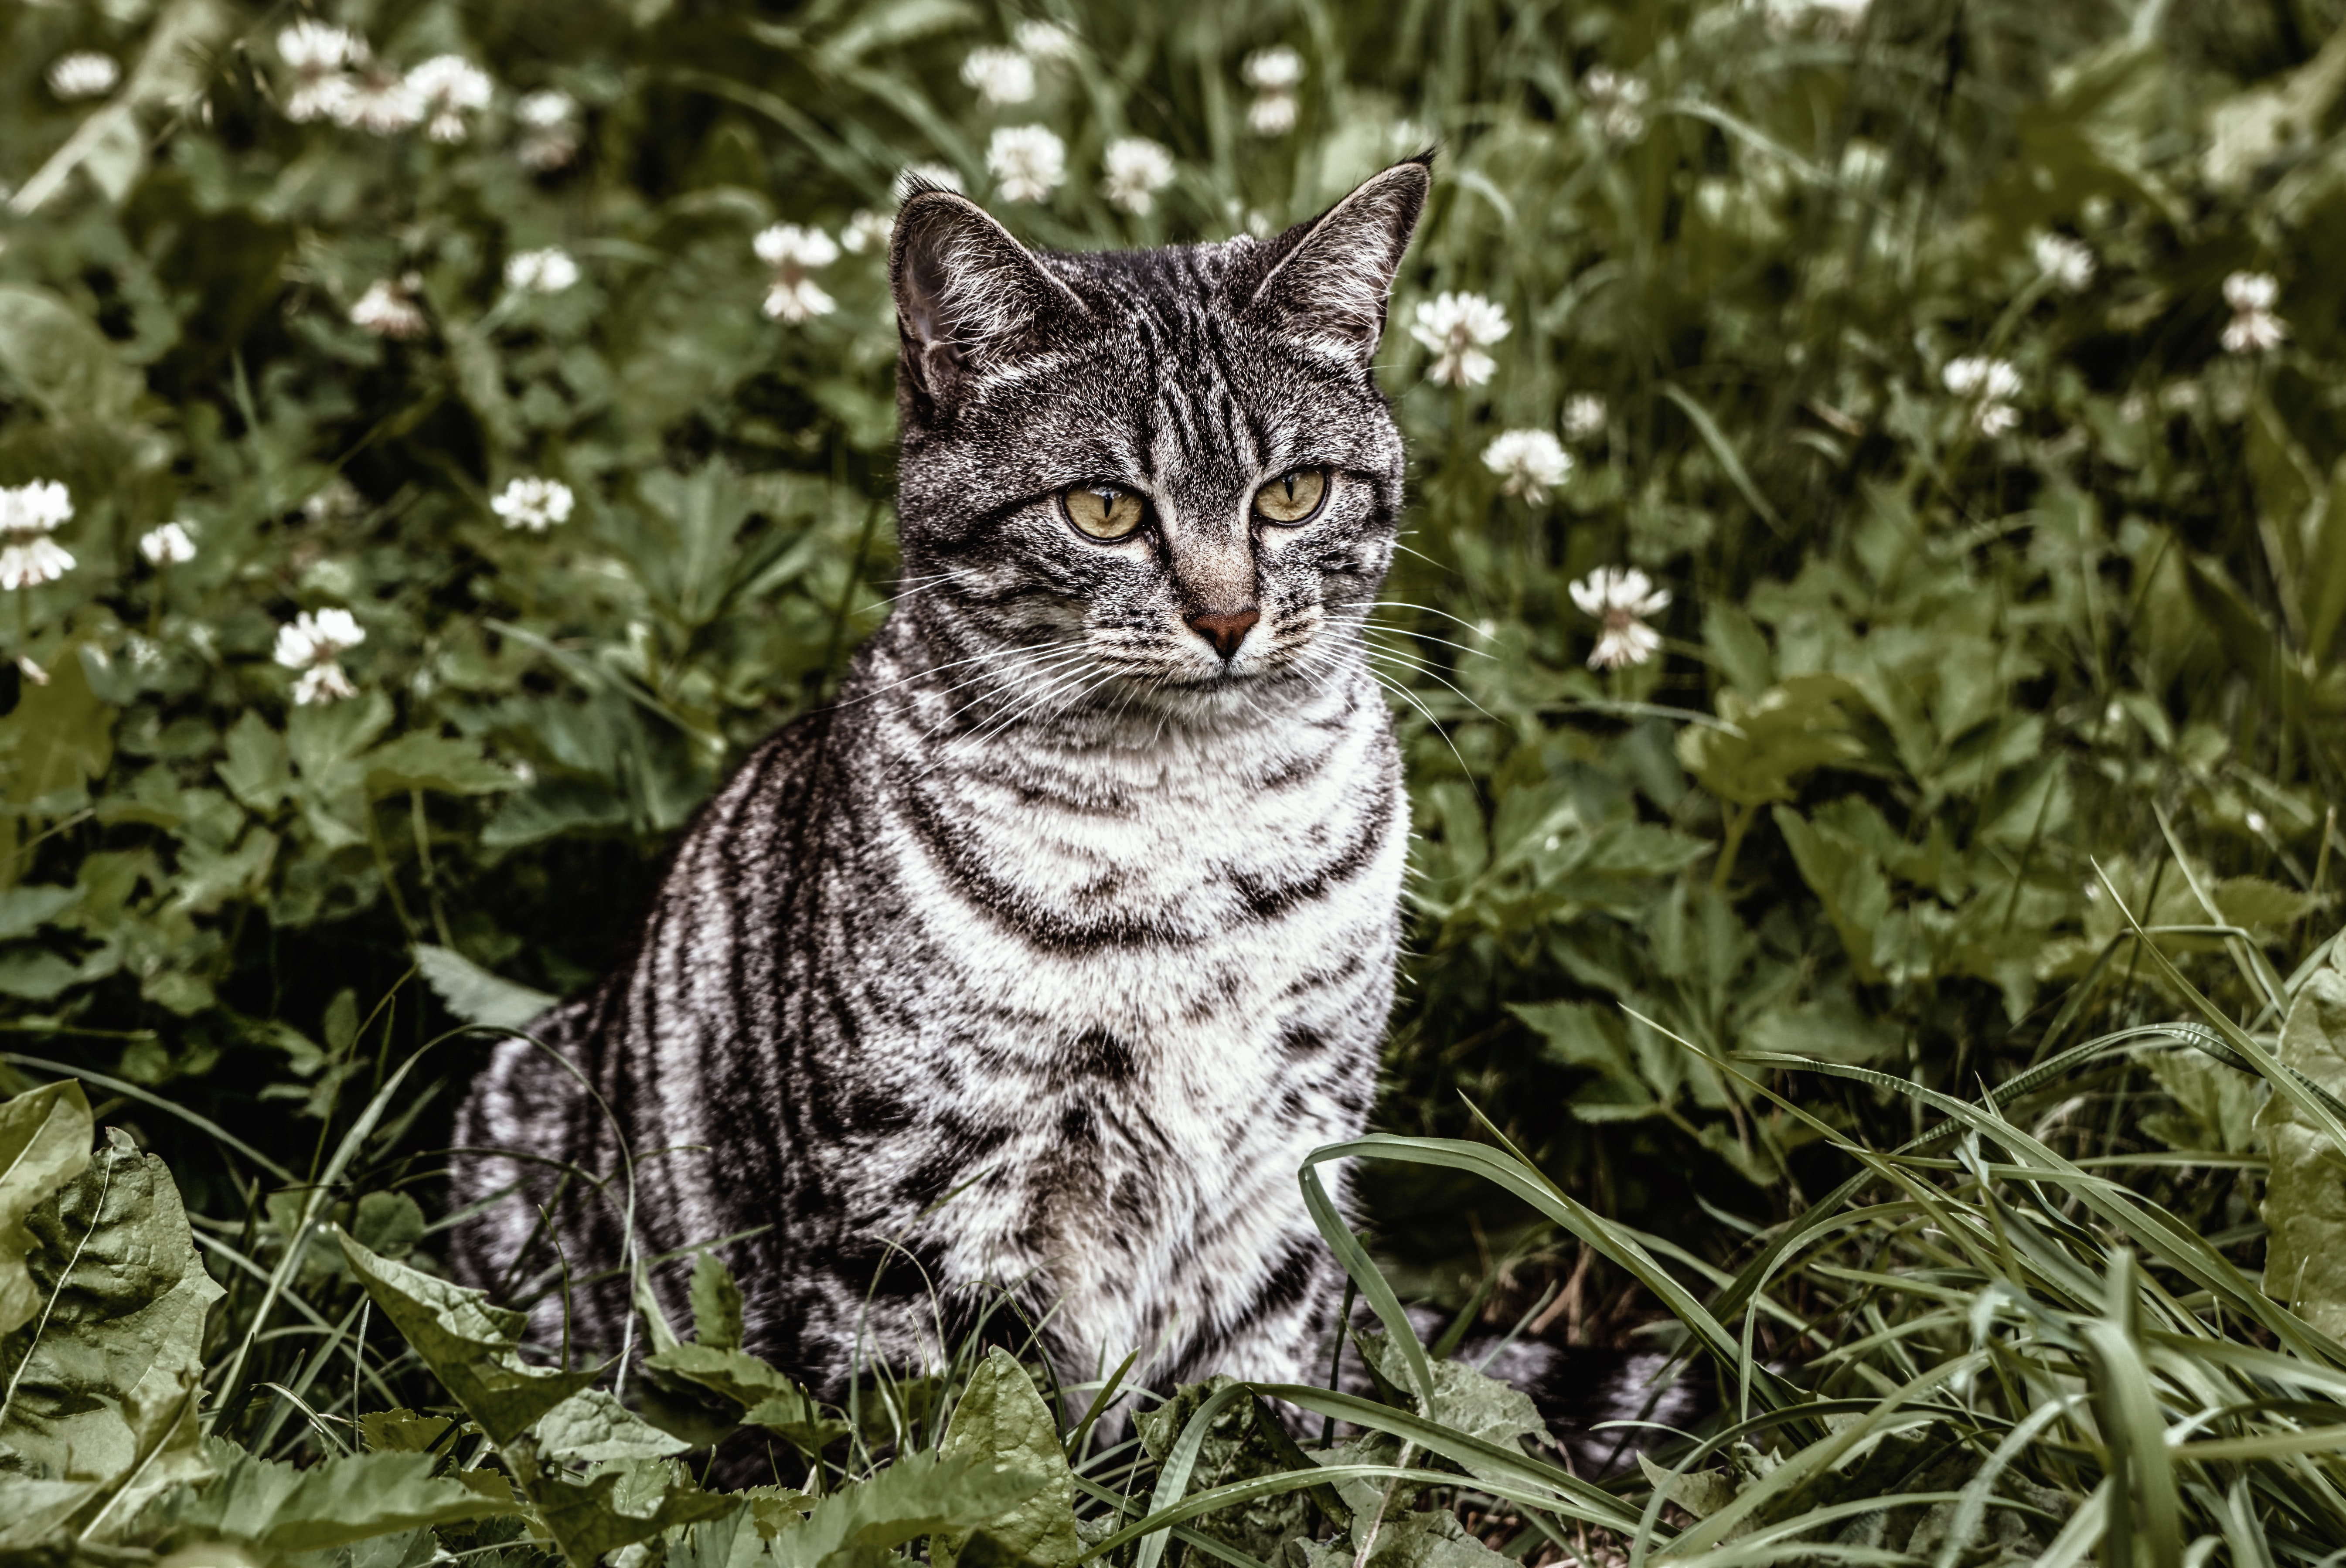
cat, vertebrate, whiskers, mammal, small to medium sized cats, felidae, wild cat, tabby cat, european shorthair, domestic short haired cat, green, grass, wildlife, dragon li, bobcat, asian, carnivore, terrestrial animal, pixie bob, lynx, california spangled, leaf, eye, tree, snout, plant, american bobtail, american wirehair, black and white, ocicat, fur, american shorthair